Carter–Swain House

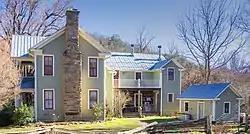

Carter–Swain House is a historic home located near Democrat, Buncombe County, North Carolina. The original section was built about 1849, and is a two-story, log house measuring 15 feet by 17 feet. It was later expanded, and is a two-story weatherboarded structure with two-tiered porches and a rear ell. Also on the property is a contributing four-pen log barn. The house functioned as a roadside inn during the late-19th century.